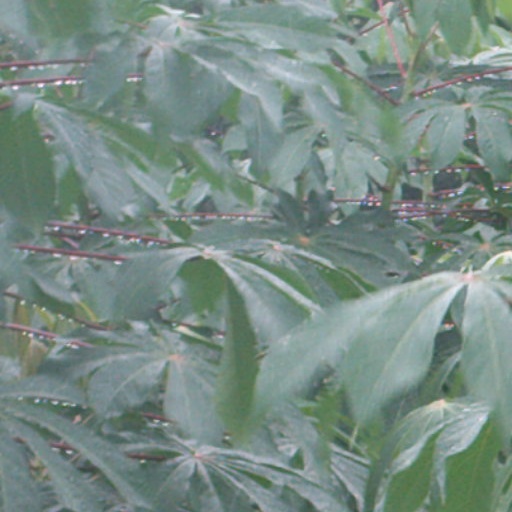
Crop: cassava